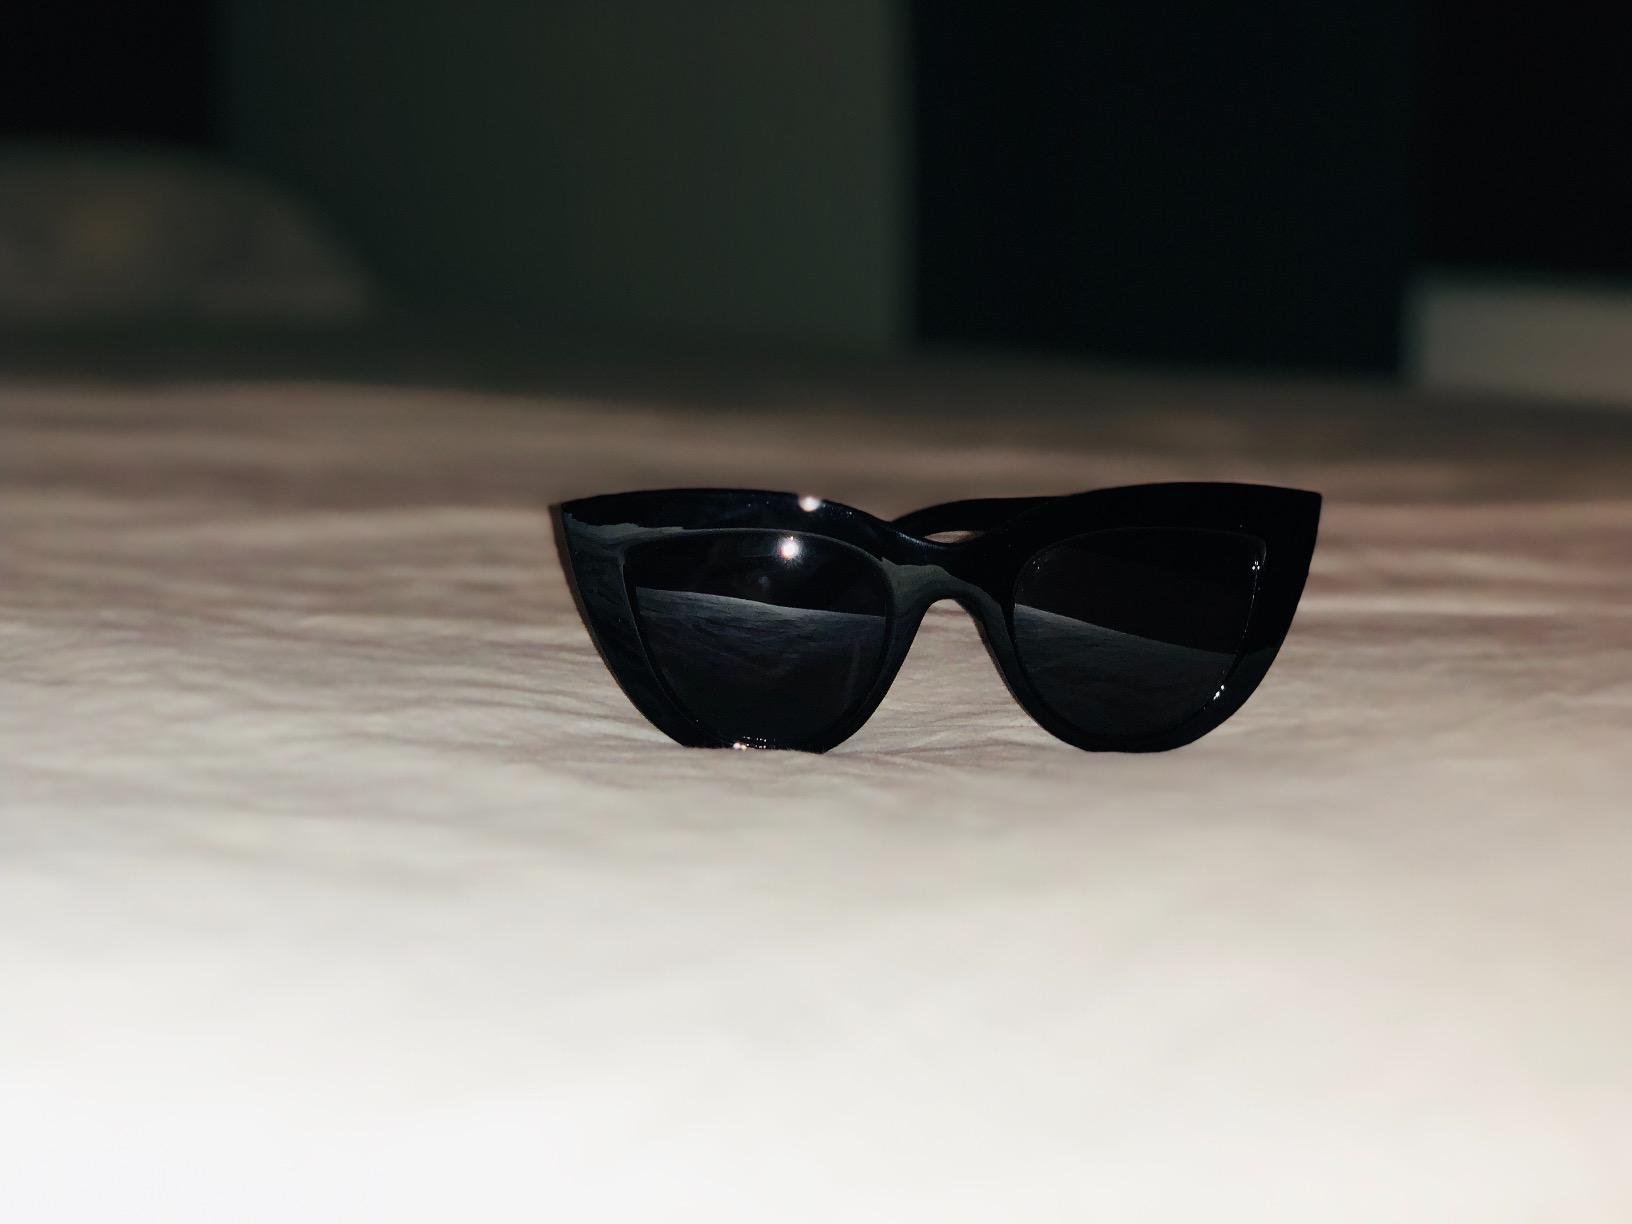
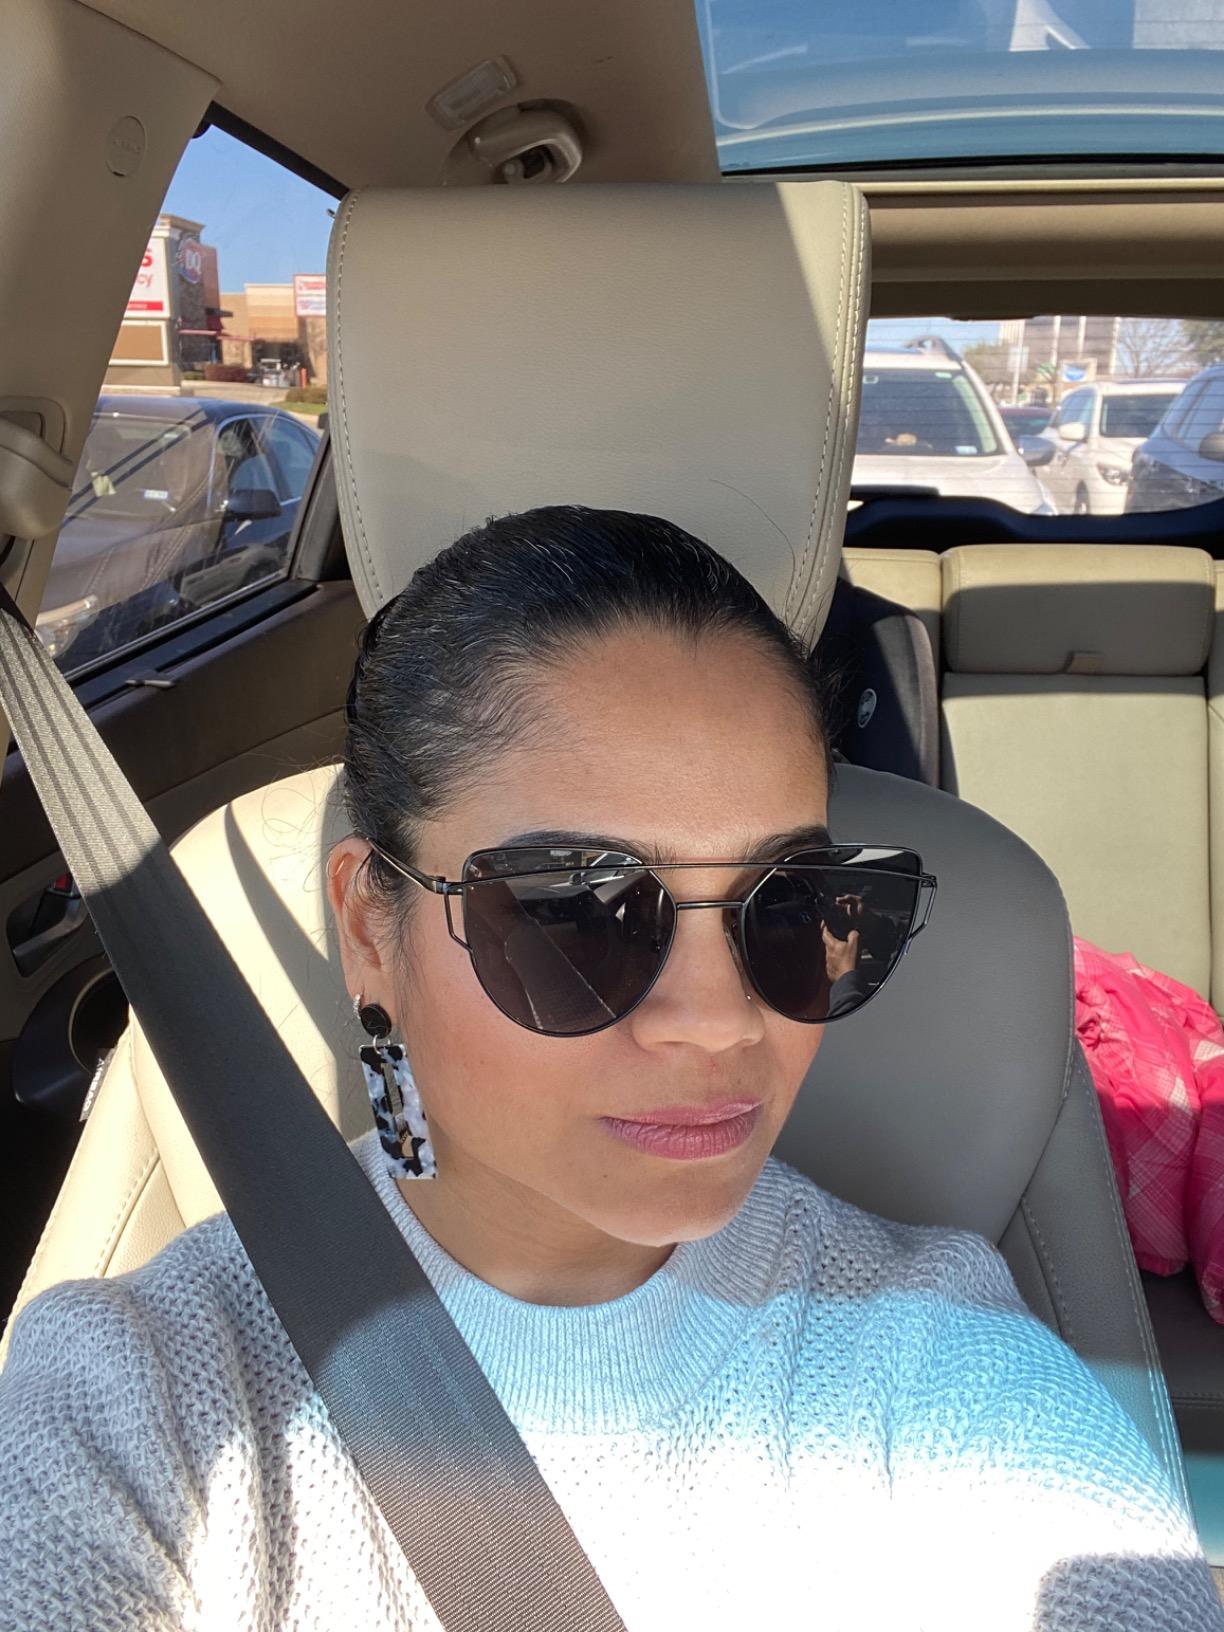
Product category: accessories_sunglasses
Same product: no